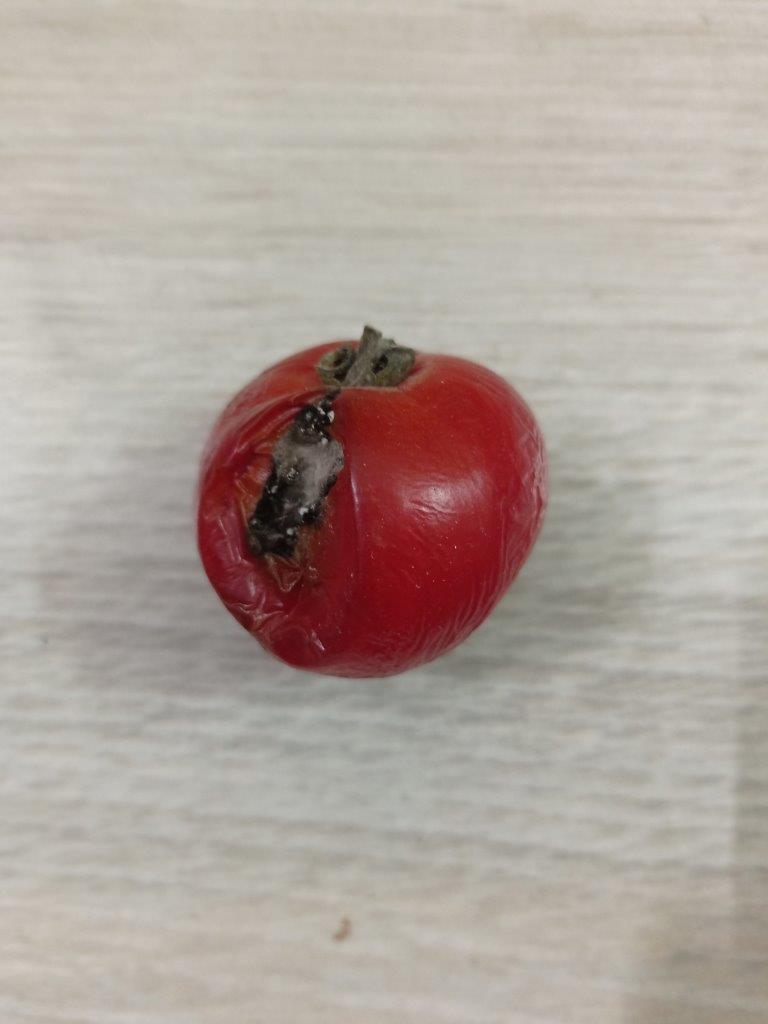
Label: Rotten